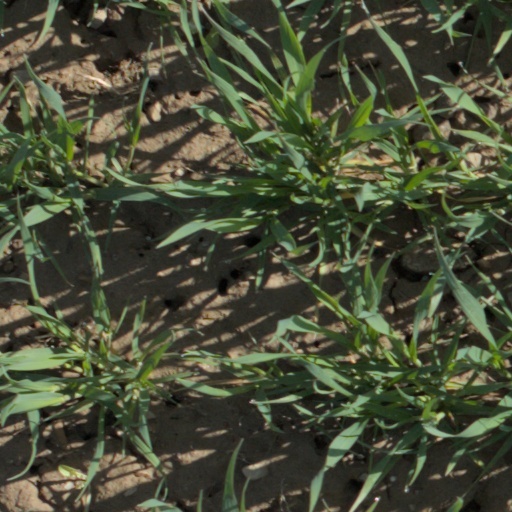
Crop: wheat